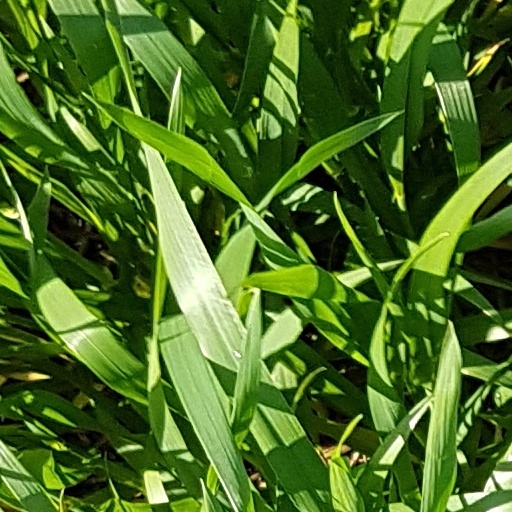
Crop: wheat